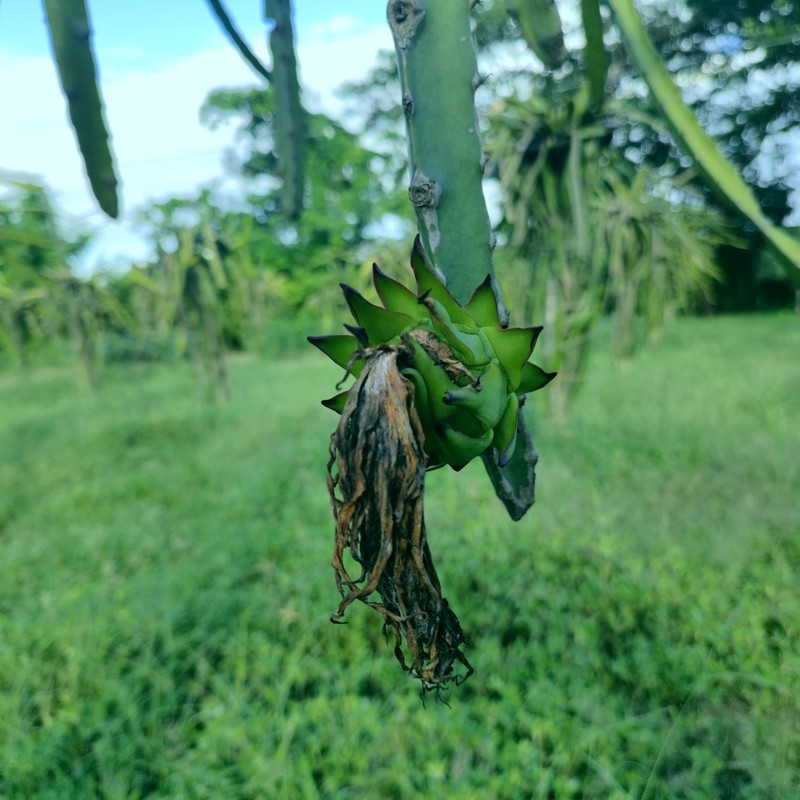
Label: Immature Dragon Fruit